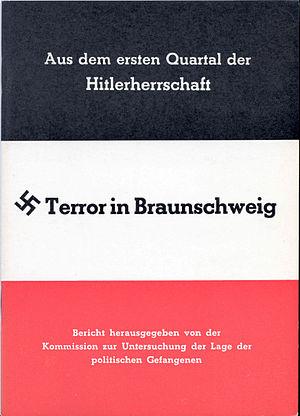
«
Le nom d’assassinats de Rieseberg désigne le crime commis par les nationaux-socialistes peu après leur prise de pouvoir en 1933, et par lequel onze hommes furent assassinés par des membres de la SS le 4 juillet 1933 à proximité de la petite localité de Rieseberg, située près de Königslutter sur l’Elm, à quelque 30 km à l’est de la ville de Brunswick, dans l'État libre de Brunswick.